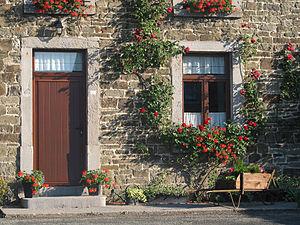
Une brouette est un contenant mobile, porté sur une ou plusieurs roues, muni de deux brancards pour le transport humain de petites charges, généralement sur de courtes distances.
Ambly est une section de la commune belge de Nassogne située en Région wallonne dans la province de Luxembourg.
Une imposte est, en architecture, le couronnement du piédroit d'un arc. C’est aussi la partie supérieure indépendante, fixe ou ouvrante, d'une porte ou d'une fenêtre.